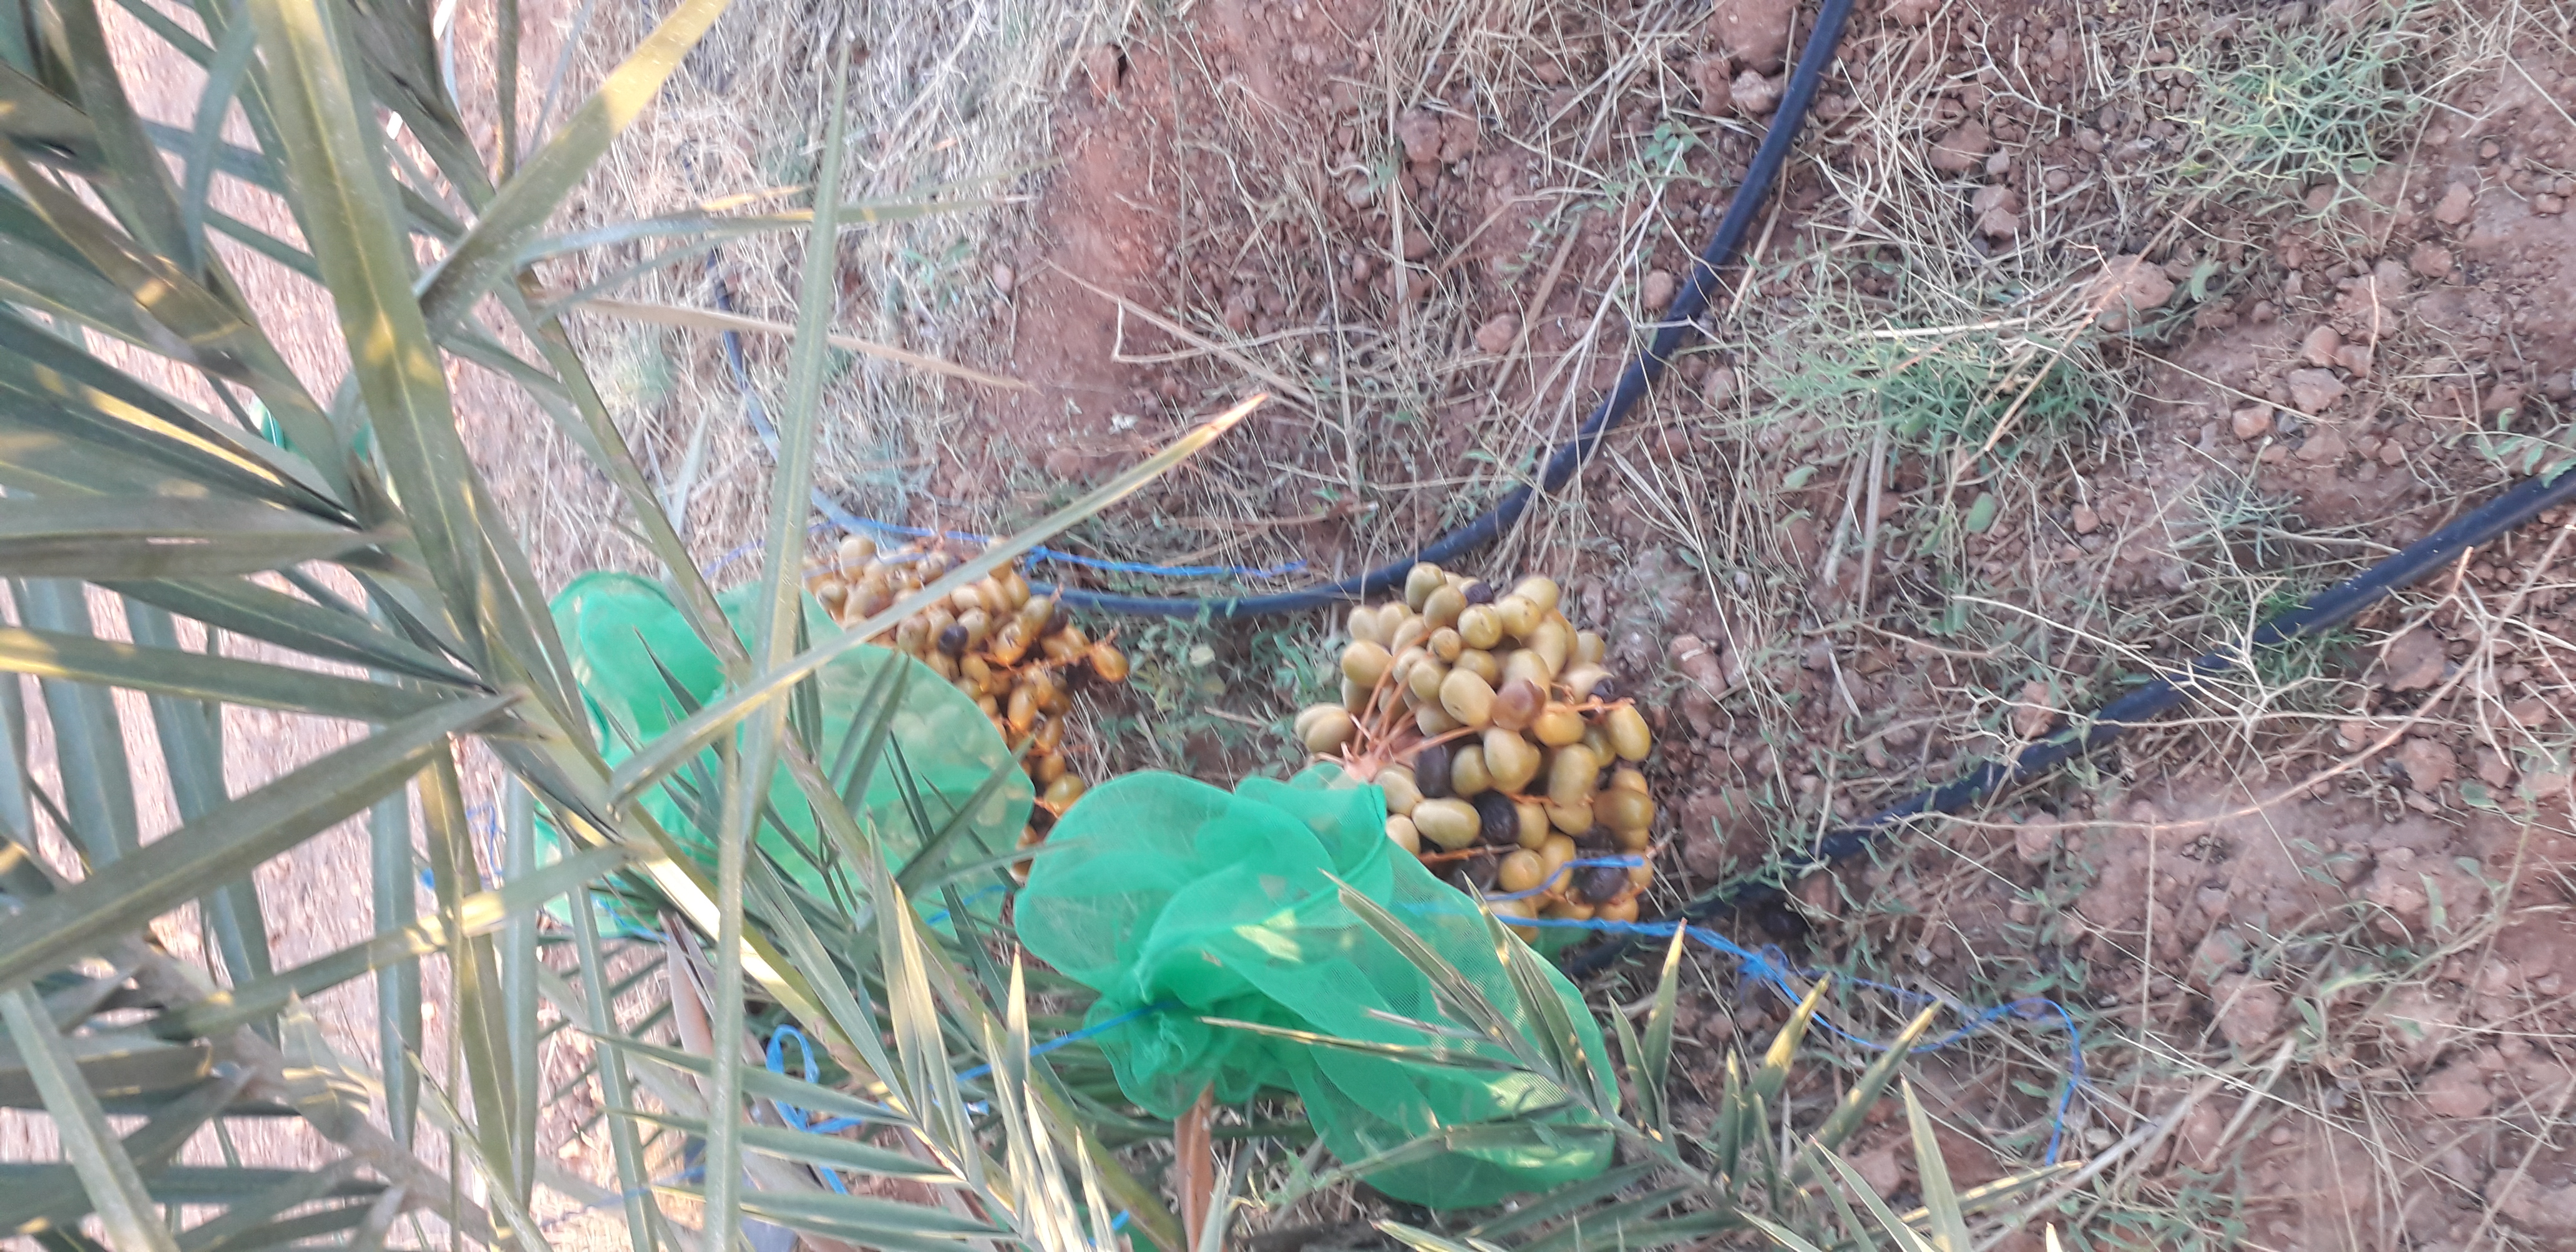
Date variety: Boufagous